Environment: real
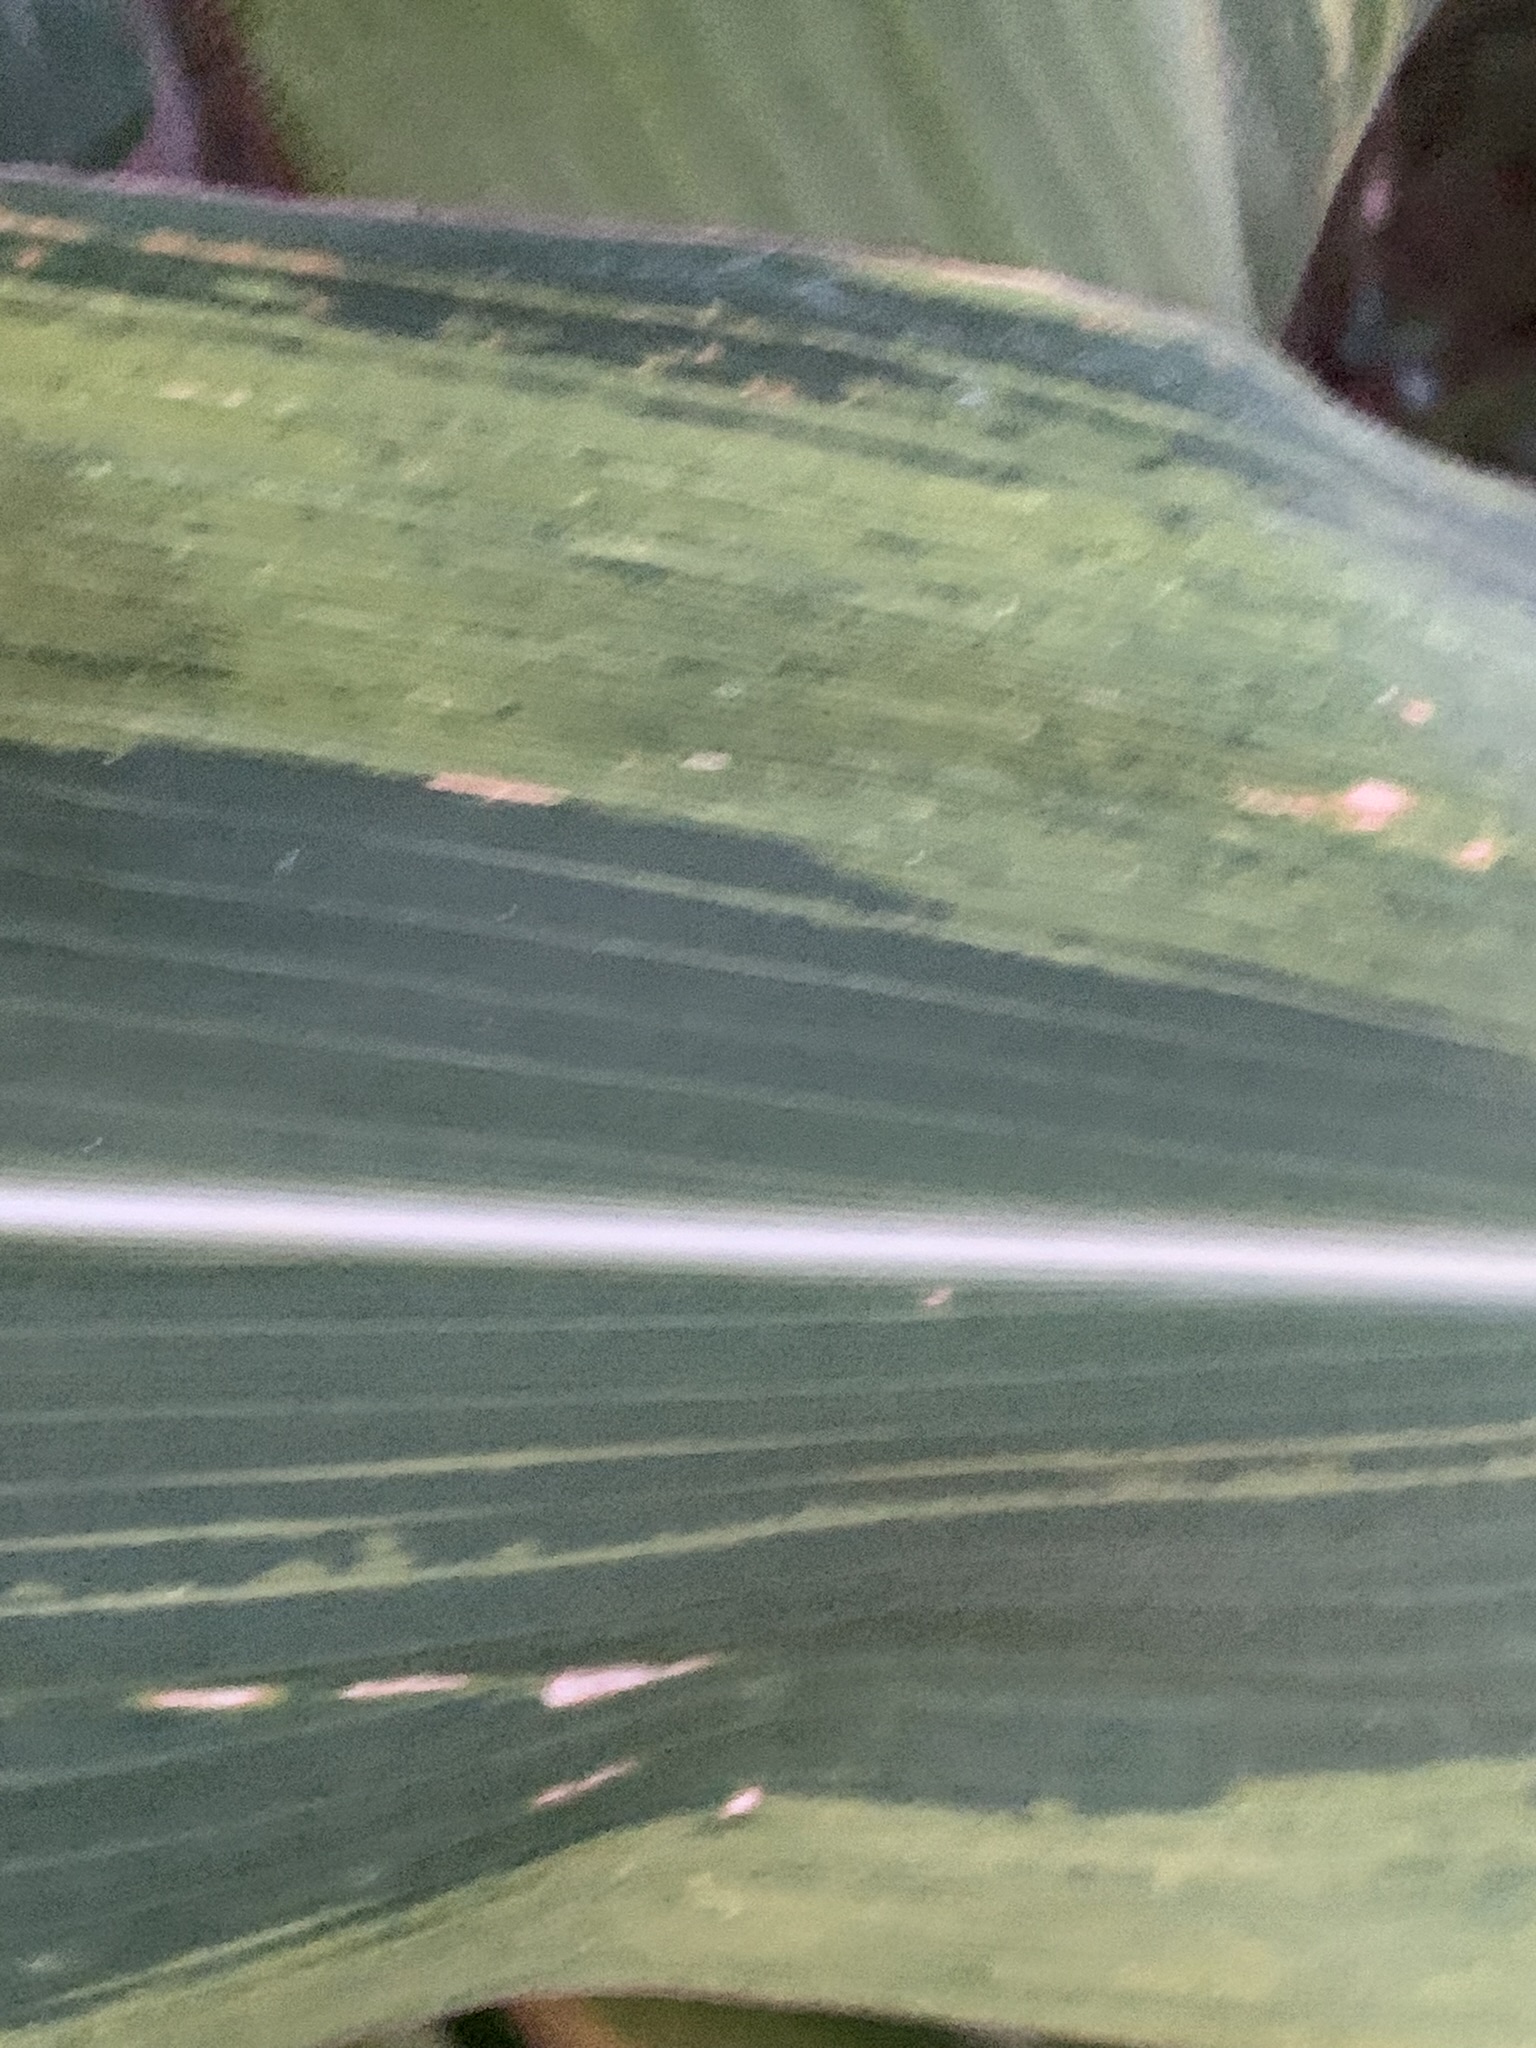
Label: lethal_necrosis